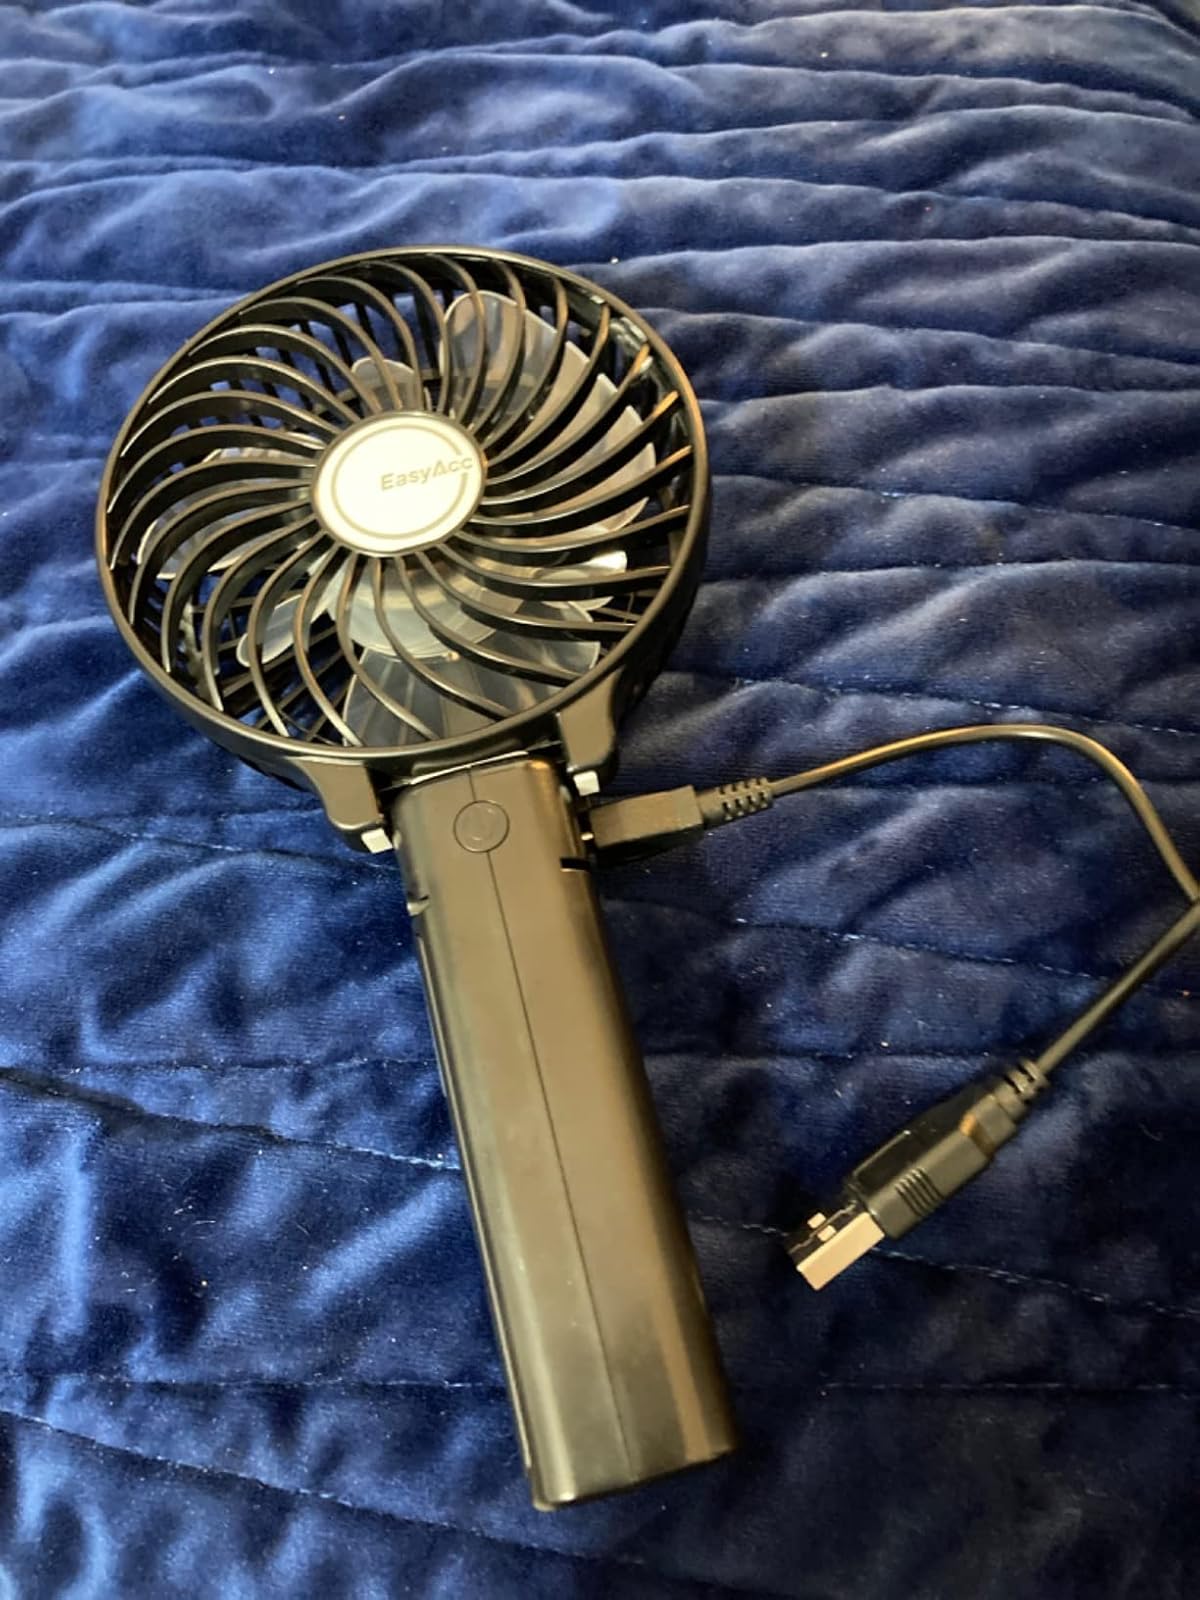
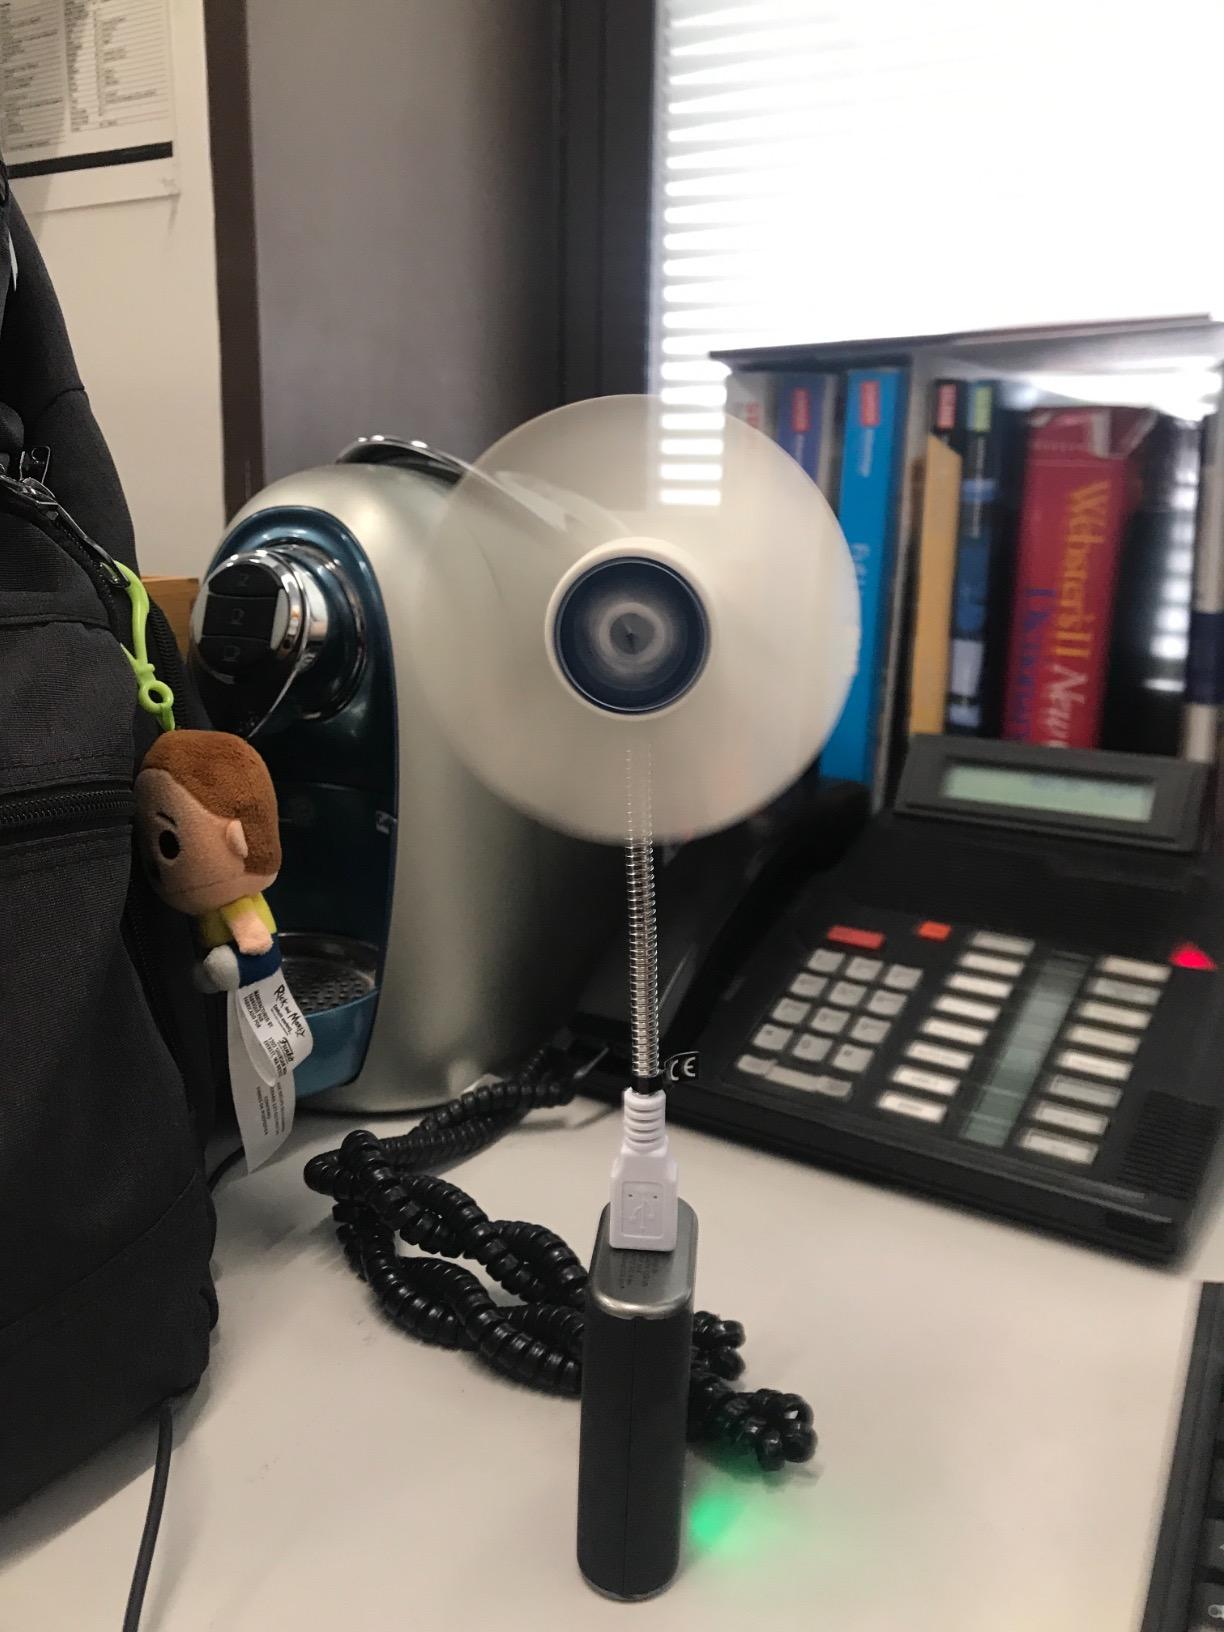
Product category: fan
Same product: no